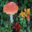
Label: mushroom